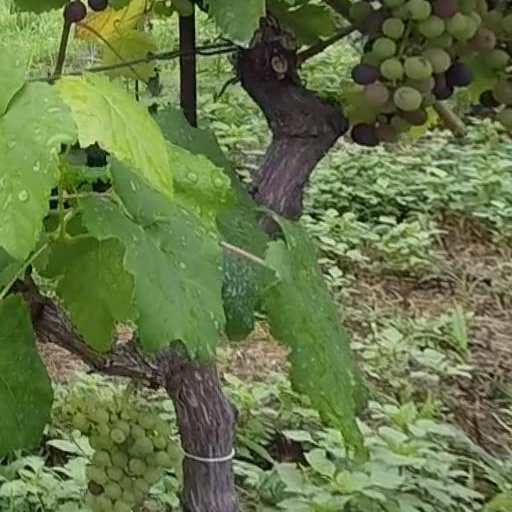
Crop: grape